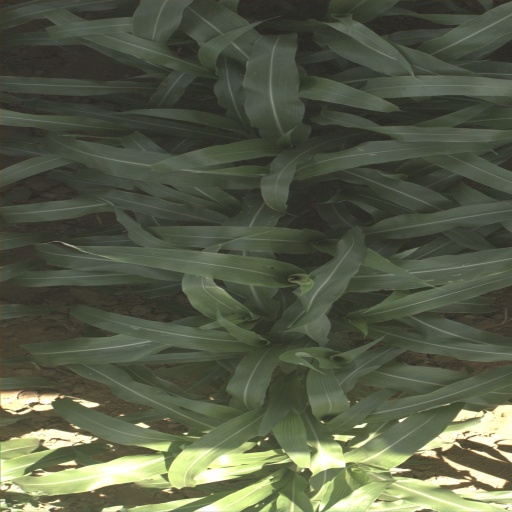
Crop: sorghum